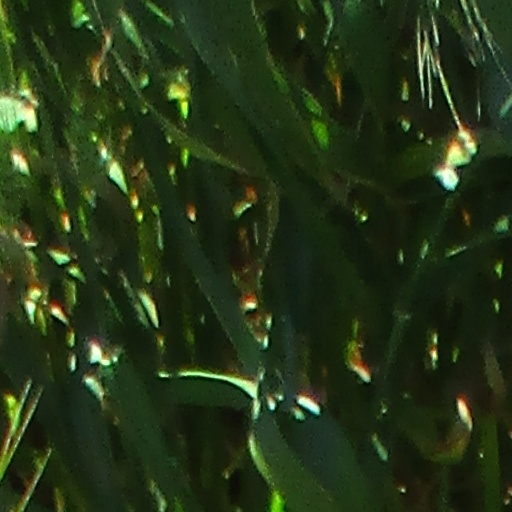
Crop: wheat